Cognitive ecology of individual recognition in colonial birds

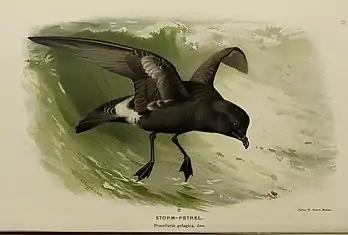
European storm petrel exhibiting its tube nose

It has been believed for a long time that birds had a very bad sense of smell, but recent studies have demonstrated that some species of birds such as the procellariiformes have a quite developed sense of smell. Olfaction seems to be used in an array of different task such as for finding food, migrating and kin recognition. In burrowing species such as in puffins, auks and petrels, smells seem to be at the basis of mate and nest recognition. The procellariiformes, also known as tubed-noses, are one of the best studied groups when it comes to olfaction as they seem to have a quite developed sense of smell. A study done on storm petrels showed that not only do petrels use olfaction in order to find their burrow and their mate, but that they are also aware of their own smell. Petrels nest in dense colonies and use the smell of their mate or their own smell in order to find their burrow and avoid entering the wrong burrow. Such a mechanism of recognition has also been shown in auks as they mostly fly at night, keeping them from using spatial memory in order to find their burrow. When looking at the available literature, olfactory cues seems to be used mostly by colonial birds that nest in burrows.